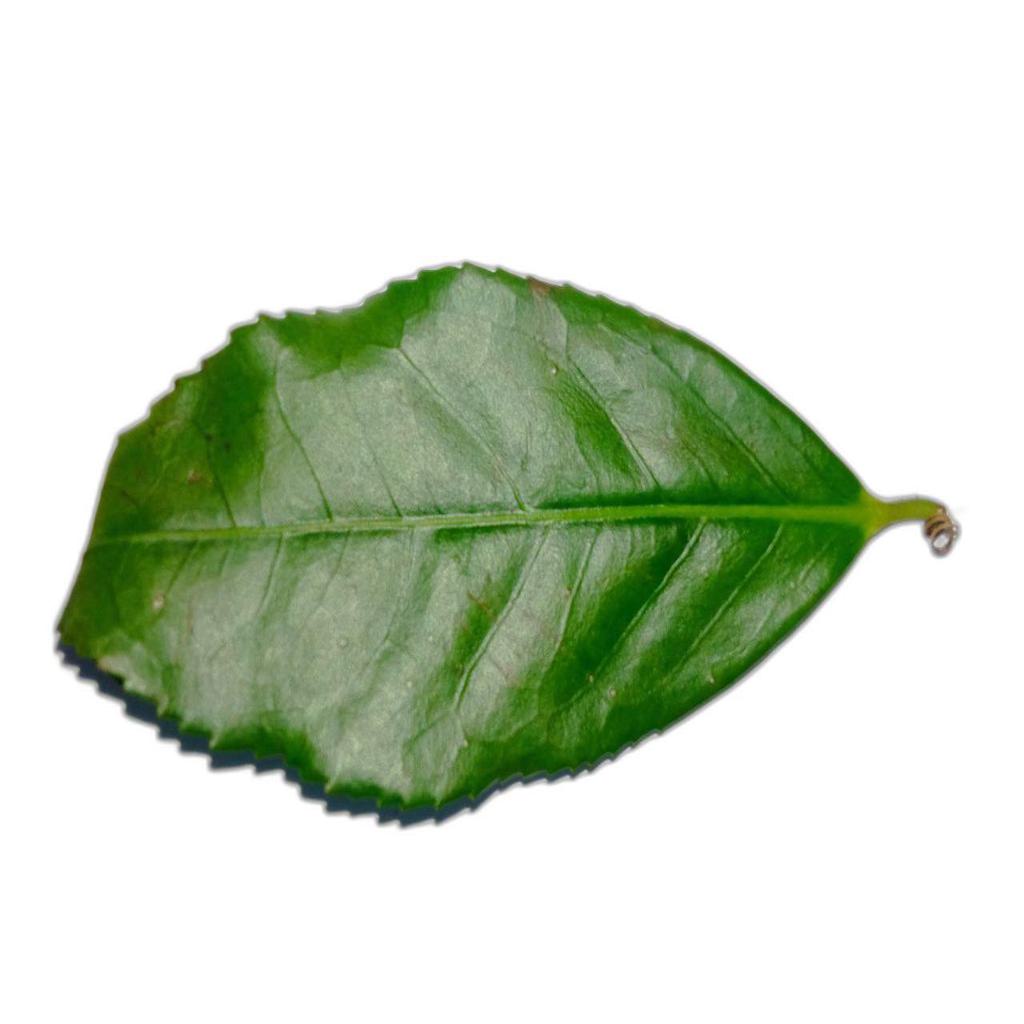
Label: Healthy